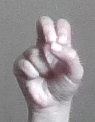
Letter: gaaf